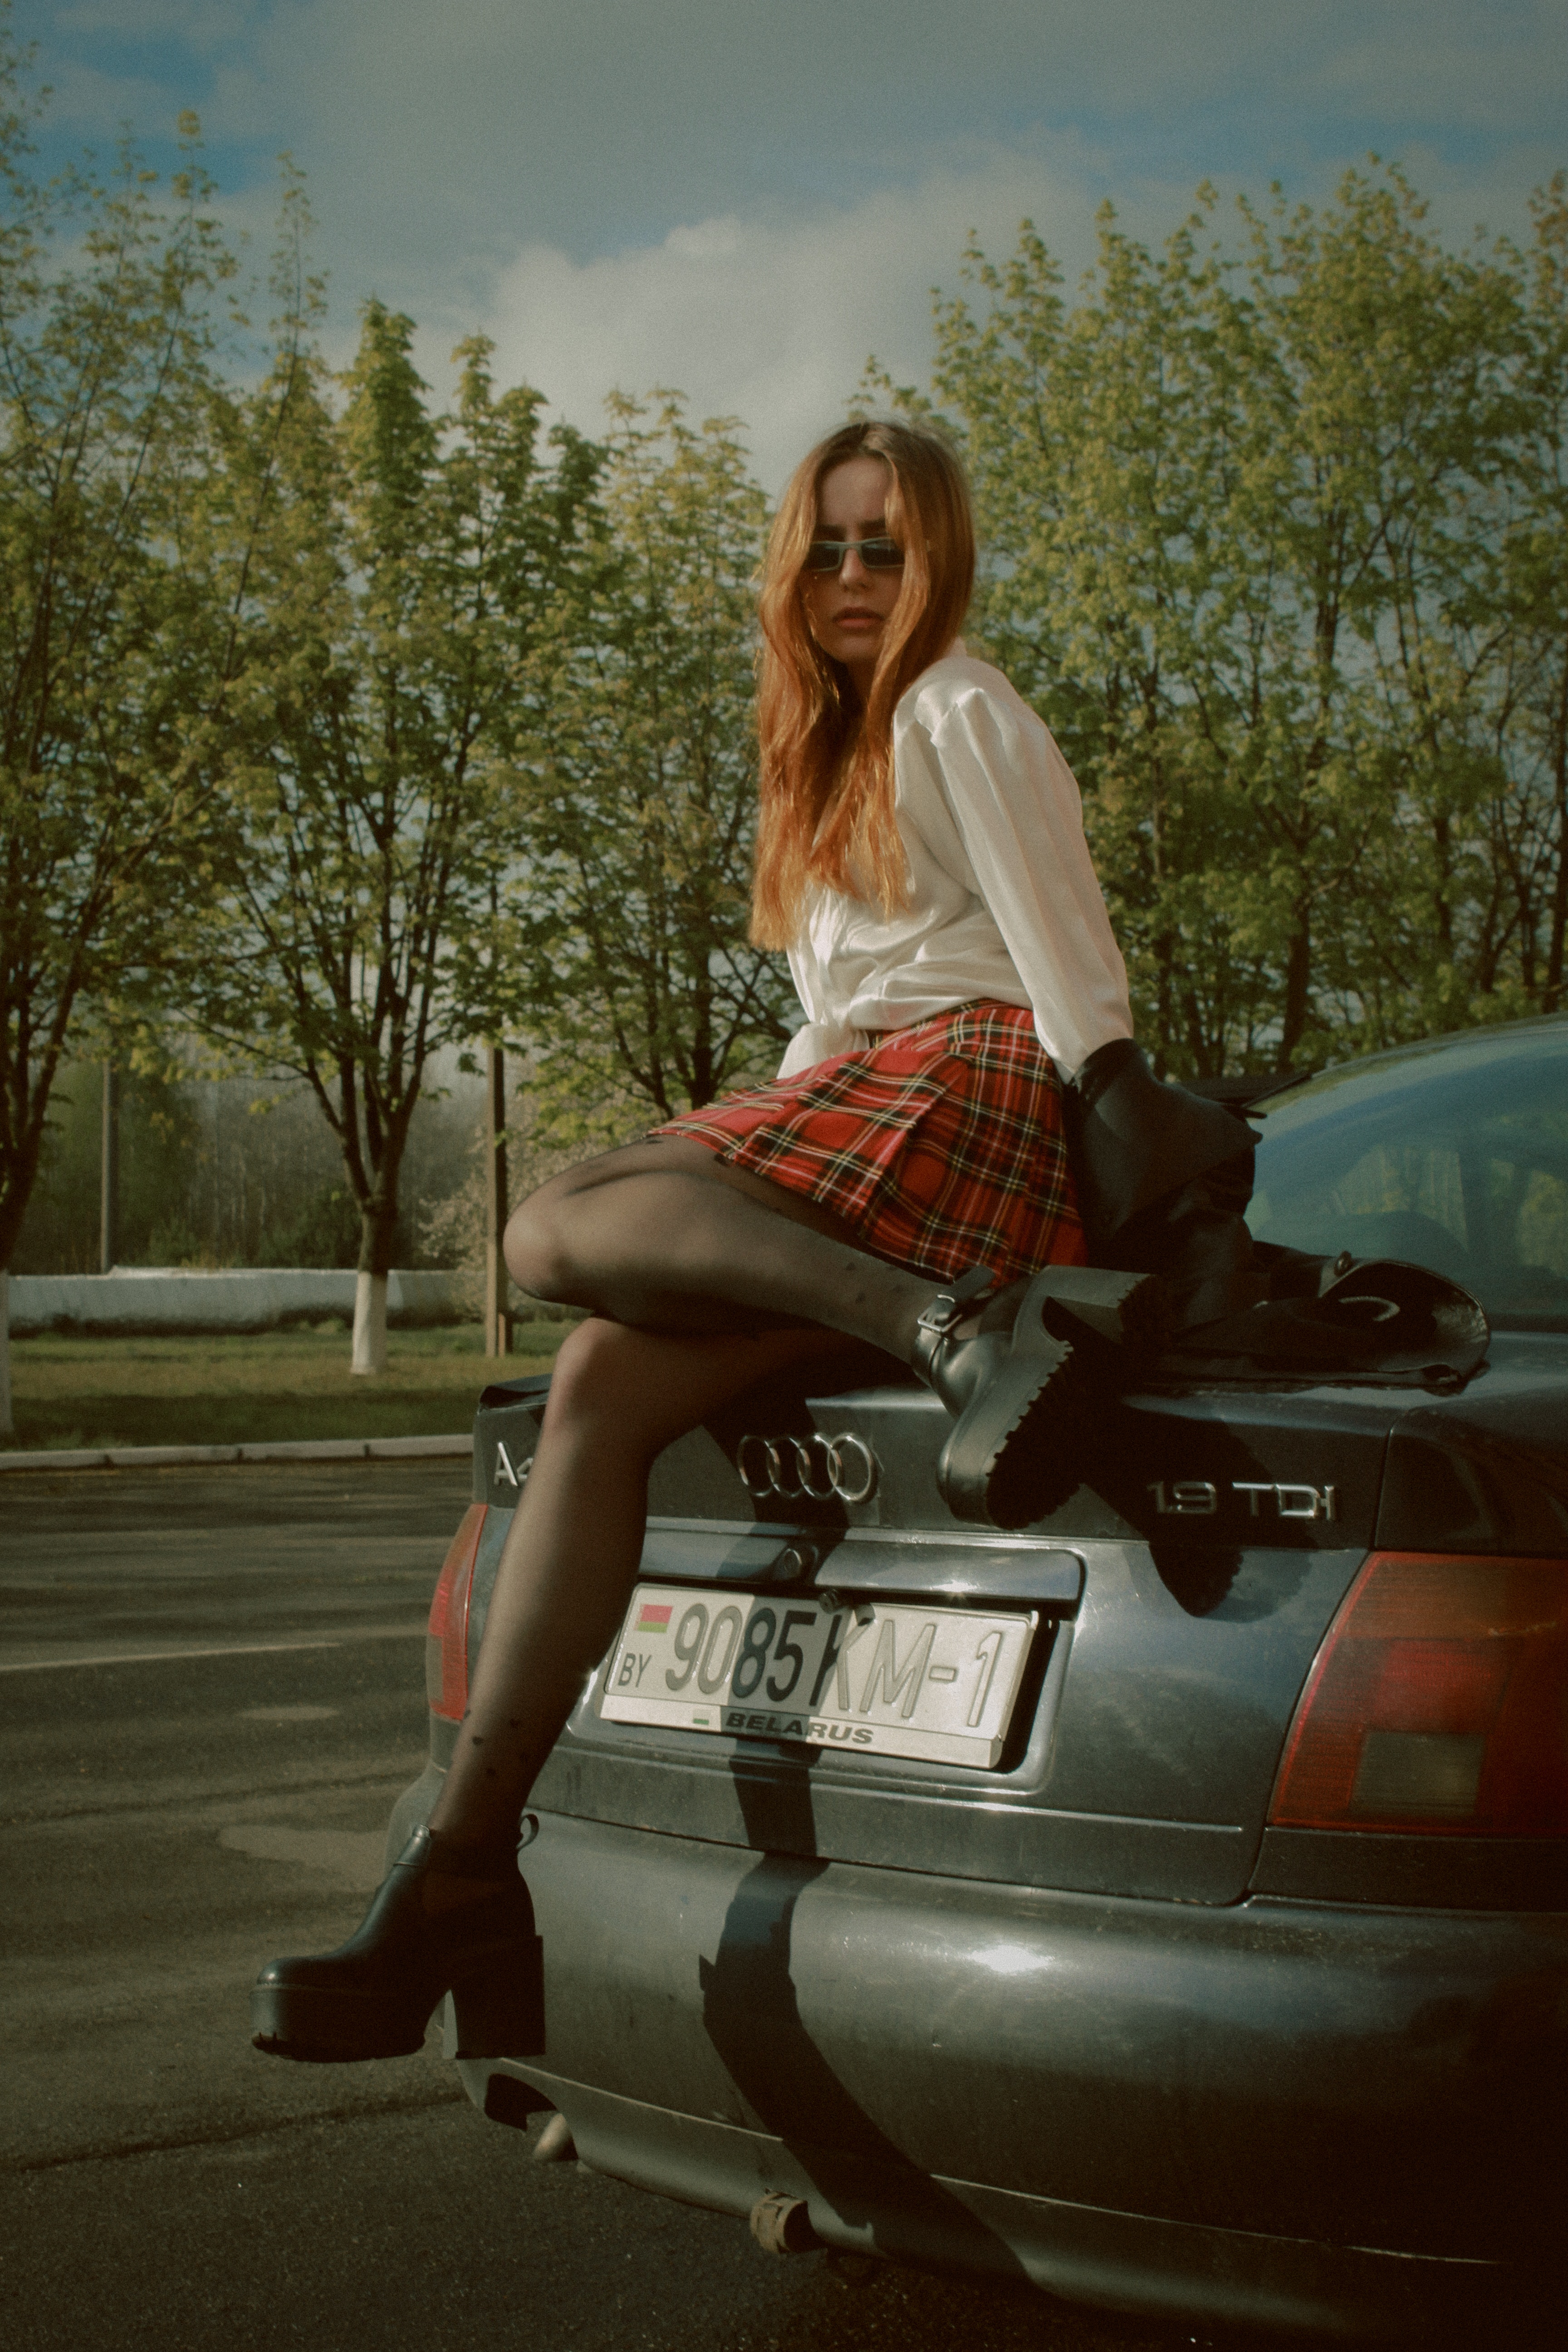
woman, footwear, cloud, shoe, sky, car, vehicle, hood, automotive lighting, automotive design, flash photography, tree, waist, automotive tire, thigh, knee, sunglasses, bumper, eyewear, rolling, motor vehicle, personal luxury car, vehicle door, automotive exterior, Tints and shades, Luggage and bags, human leg, long hair, electric blue, trunk, bag, landscape, blond, high heels, road, brown hair, headlamp, denim, abdomen, pattern, fashion model, automotive wheel system, sportswear, boot, sitting, luxury vehicle, mid size car, family car, fashion accessory, t shirt, full size car, performance car, auto part, photo shoot, tights, compact car, leather, handbag, city car